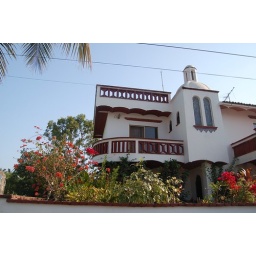
that would be the balconing to my mom's room and the square box thing next to the balconing with windows in the upstairs shower